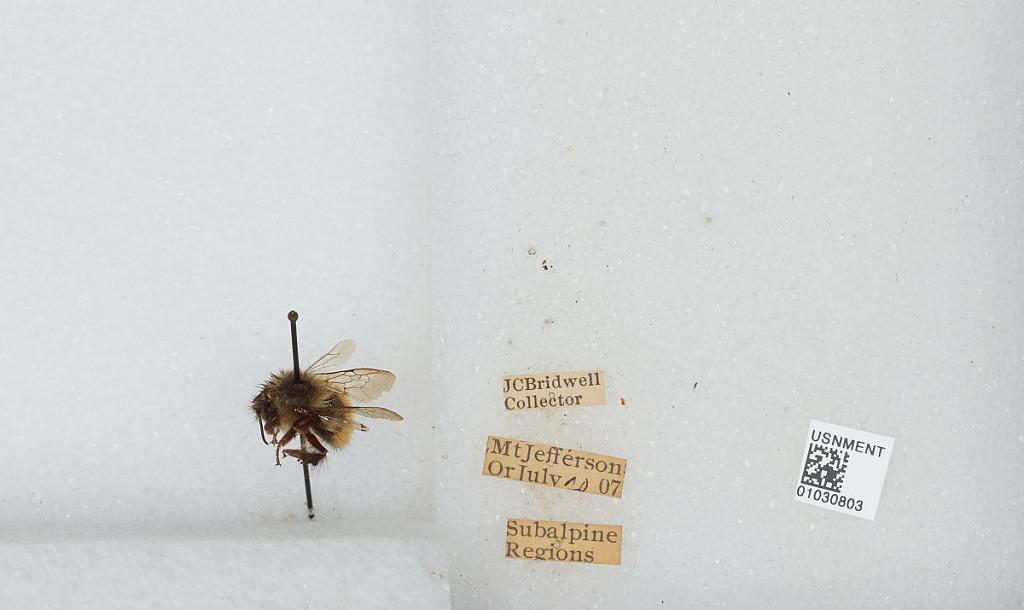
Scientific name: Bombus (Pyrobombus) melanopygus Nylander
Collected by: J. Bridwell
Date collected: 1907-7-20
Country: United States
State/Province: Oregon
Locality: Mount Jefferson, Subalpine Regions
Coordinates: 44.6742, -121.799